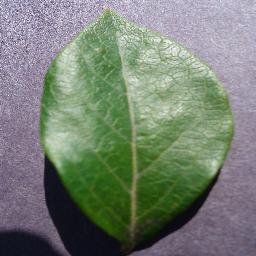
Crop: blueberry
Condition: healthy